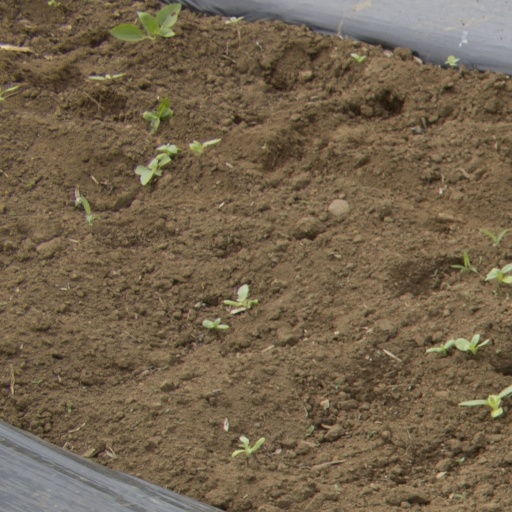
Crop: Jerusalem artichoke